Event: Ecuador Earthquake
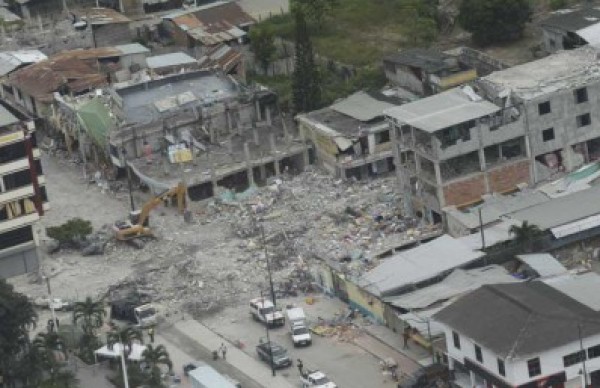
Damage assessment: damage